Nasser Hejazi

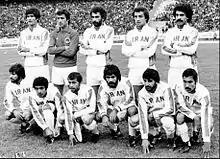
Iran's squad in a 1978 World Cup qualification match against South Korea in Tehran on 11 November 1977

Hejazi made his debut for the Iran national team in 1969. He became the first-choice goalkeeper in time for the 1972 Asian Cup, which Iran won for a second time in a row. Later that year, he was part of the Iran squad for the Olympic Games in Munich, where Iran failed to qualify for the second round. In 1974, he shared goalkeeping duties with Bahram Mavaddat and Mansour Rashidi at the Asian Games in Tehran, but played a key role in the 1–0 victory over Israel in the final. In 1976, he was again part of the squad that won the Asian Cup, but as second-choice behind Rashidi, before returning to the starting role for the 1976 Olympics in Montreal, playing in all three matches as Iran reached the quarter-finals.